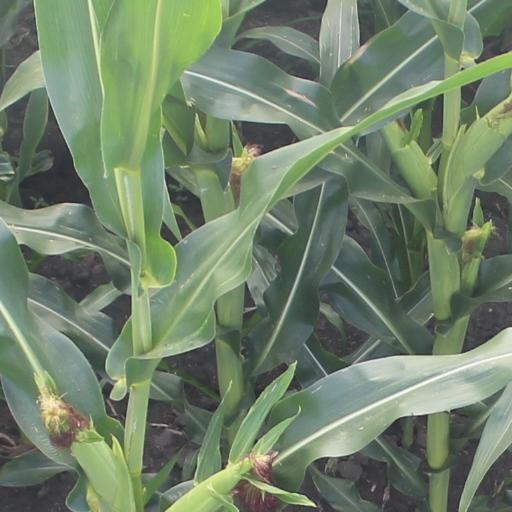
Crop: maize; corn